Brightwell Manor

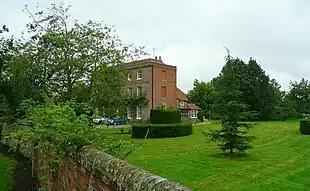
Brightwell Manor and grounds in 2008

In 1933, the house was purchased by William Ralph Inge, a theologian who was nominated on three occasions for the Nobel Prize in Literature. Inge served as Dean of St Paul's Cathedral for over twenty years from 1911 to 1934, becoming well known as the ’’Gloomy Dean’’ on account of his pessimistic views, which included supporting eugenics and opposing democracy. His wife wrote in her diary "It is a most attractive house but rather small." and that she had written to Paul Edward Paget and his business partner John Seely (later John Seely, 2nd Baron Mottistone) about adding to it. They wanted £2,000, and she wrote that "We really must try to cut them down a bit." Dean Inge died there in 1954 (and is buried next door in the churchyard), and the family owned the house until 1971, when his sons sold it. Johnson purchased it in February 2023 for a reported sum of £4million.